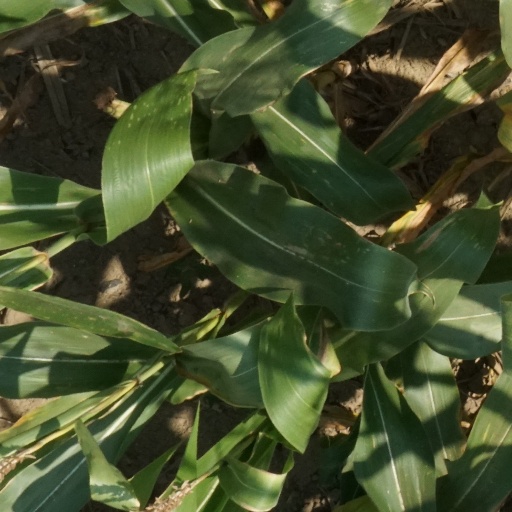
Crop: maize; corn